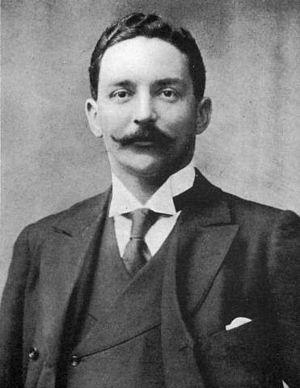
J. Bruce Ismay, président de la White Star Line, en 1912
La White Star Line est une des principales compagnies maritimes britanniques entre la fin du XIXᵉ siècle et le début du XXᵉ siècle, surtout connue pour avoir été copropriétaire du Titanic. Si elle se centre principalement sur l'exploitation de paquebots sur la ligne transatlantique, elle possède également un certain nombre de paquebots mixtes desservant d'autres points du globe, notamment l'Australie et la Nouvelle-Zélande.
À la suite du naufrage du Titanic le 15 avril 1912, deux commissions d'enquête sont organisées pour tenter de déterminer les causes de ce drame qui avait entraîné la mort de 1 500 personnes, afin d'éviter qu'un tel événement se reproduise. La première commission, menée par le Sénat des États-Unis sous la houlette de William Alden Smith, se déroule du 19 avril au 25 mai 1912. La seconde, menée pour le Tribunal des naufrages britannique par Lord Mersey, s'étend pour sa part du 2 mai au 3 juillet de la même année. Nombre de personnes sont interrogées : passagers et membres d'équipage survivants, capitaines de navires voisins des lieux du drame, officiels de la compagnie et marins expérimentés.
Harold Godfrey Lowe est un marin britannique. Promis à une carrière dans les affaires, il décide cependant de s'engager dans la marine à l'âge de quatorze ans. Après avoir servi quelques années au large des côtes africaines, il se met au service de la White Star Line en 1911. En avril 1912, il devient cinquième officier du plus prestigieux paquebot de la compagnie, le Titanic.
Edward John Smith, né le 27 janvier 1850 à Hanley et mort le 15 avril 1912 dans l'Océan Atlantique, est un marin britannique. Élevé dans un milieu populaire, il quitte tôt l'école pour s'engager dans la marine marchande. Après avoir obtenu son brevet de capitaine au long cours, il entre au service de la White Star Line, prestigieuse compagnie britannique. Il gravit rapidement les échelons, et obtient en 1887 son premier commandement à bord du Celtic. Il commande par la suite de nombreux navires de la compagnie, notamment le Majestic, qu'il commande pendant plus de sept ans.
De nombreuses légendes et théories alternatives sur le déroulement du naufrage du Titanic sont nées après le déroulement des faits. Le naufrage du paquebot, réputé insubmersible, a eu une profonde influence dans la mémoire collective. Les contemporains du naufrage, ainsi que les générations suivantes, ne parviennent en effet pas à comprendre comment un navire flambant neuf, aussi gros et puissant, a pu sombrer en moins de trois heures, entraînant avec lui près de 1 500 âmes. À une époque où mythes et malédictions fascinent, beaucoup y voient donc un signe du destin.
Titanic est un film allemand réalisé par Herbert Selpin et Werner Klingler sorti en 1943.
Joseph Bruce Ismay, né le 12 décembre 1862 et mort le 15 octobre 1937, est un homme d'affaires britannique, président pendant plusieurs années de l'International Mercantile Marine Co., un trust regroupant plusieurs compagnies maritimes financé par John Pierpont Morgan. Il est également président de l'Oceanic Steam Navigation Company héritée de son père, Thomas Henry Ismay.